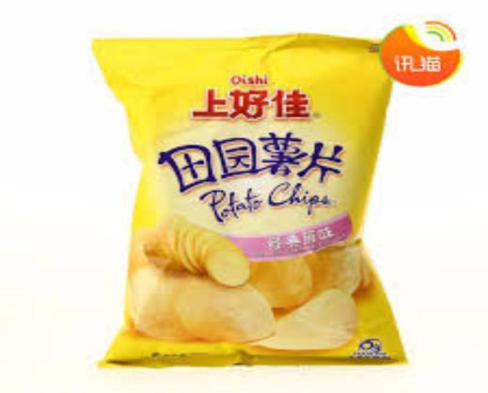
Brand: liwayway
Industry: Food